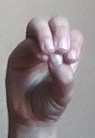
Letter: ha